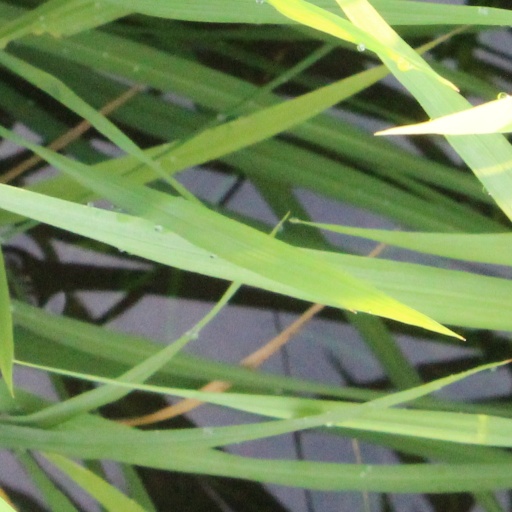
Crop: rice